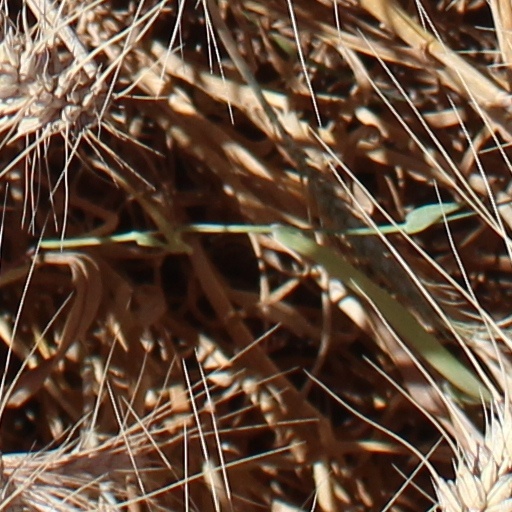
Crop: wheat